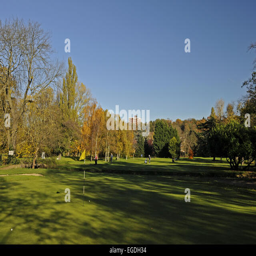
view to person with shadows